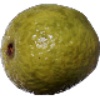
Label: guava